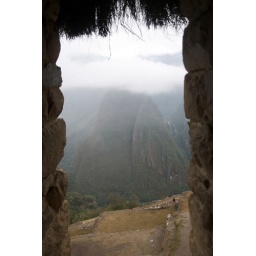
Putucusi through a window of a guard house in Machu Picchu.